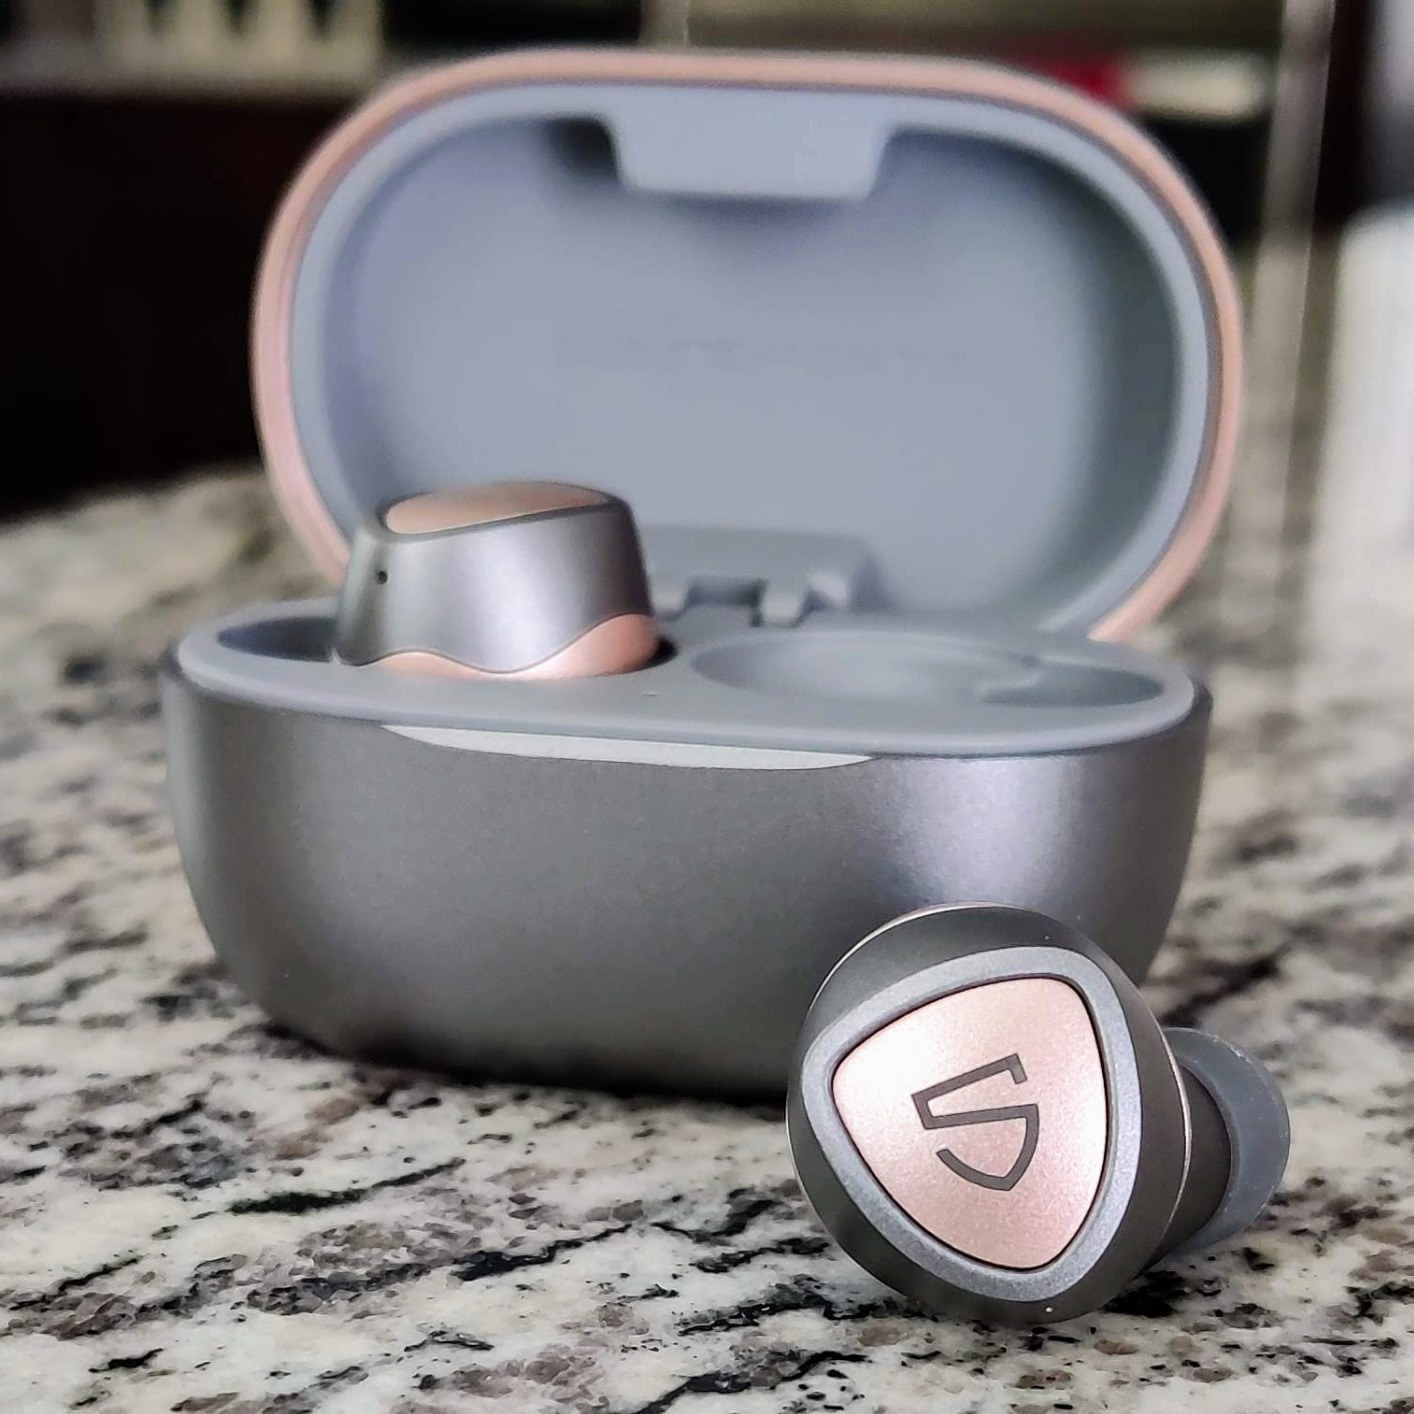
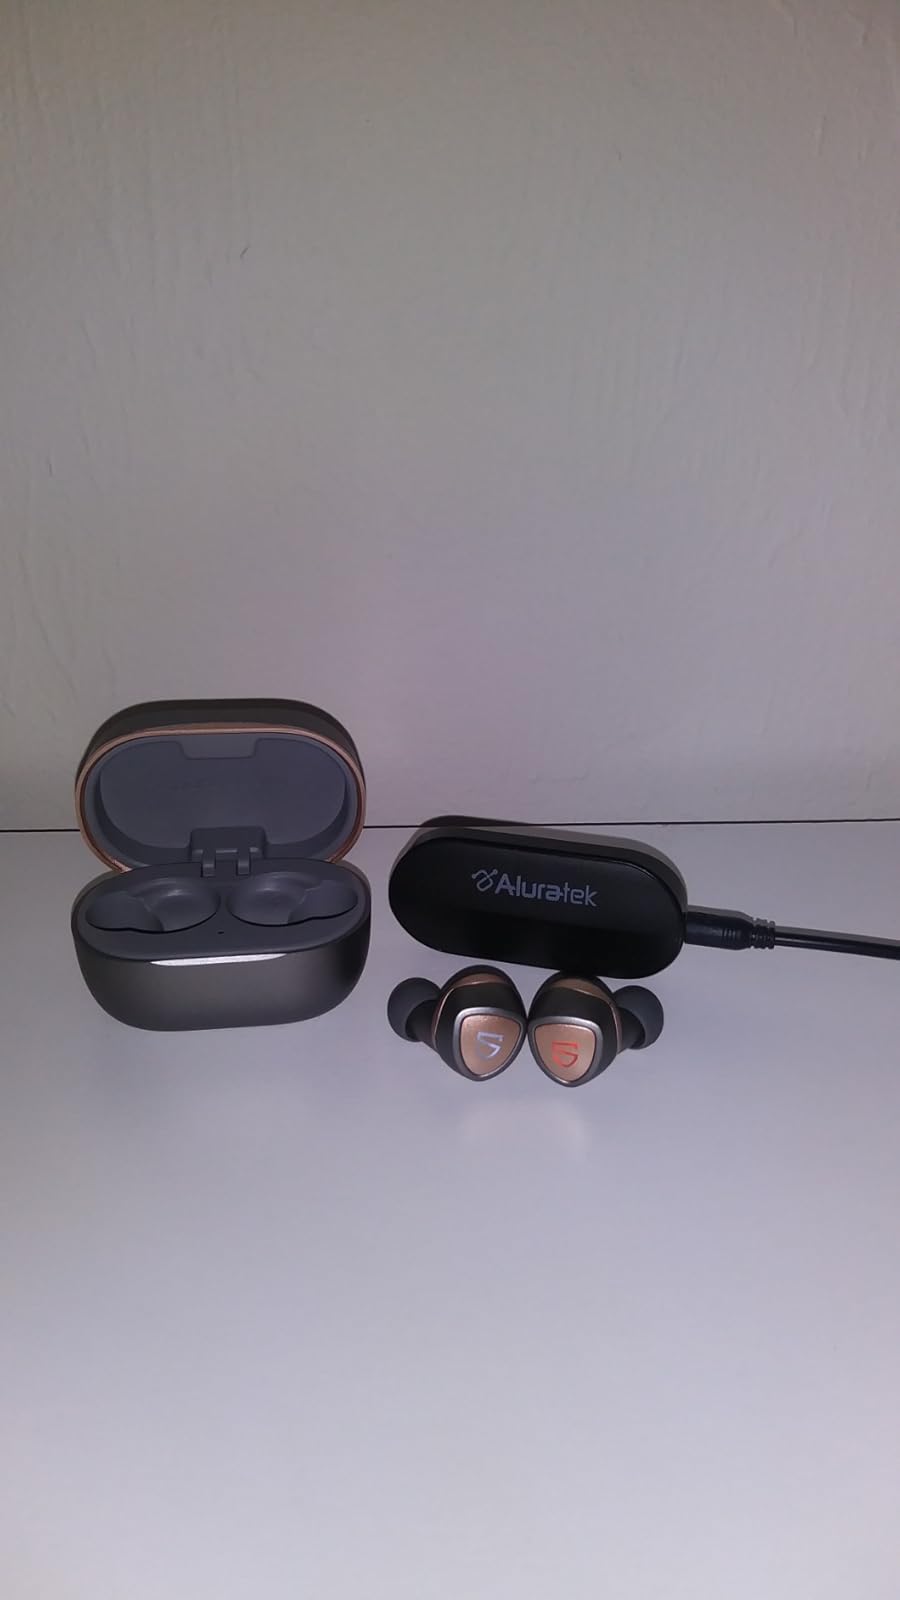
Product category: earbuds
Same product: yes